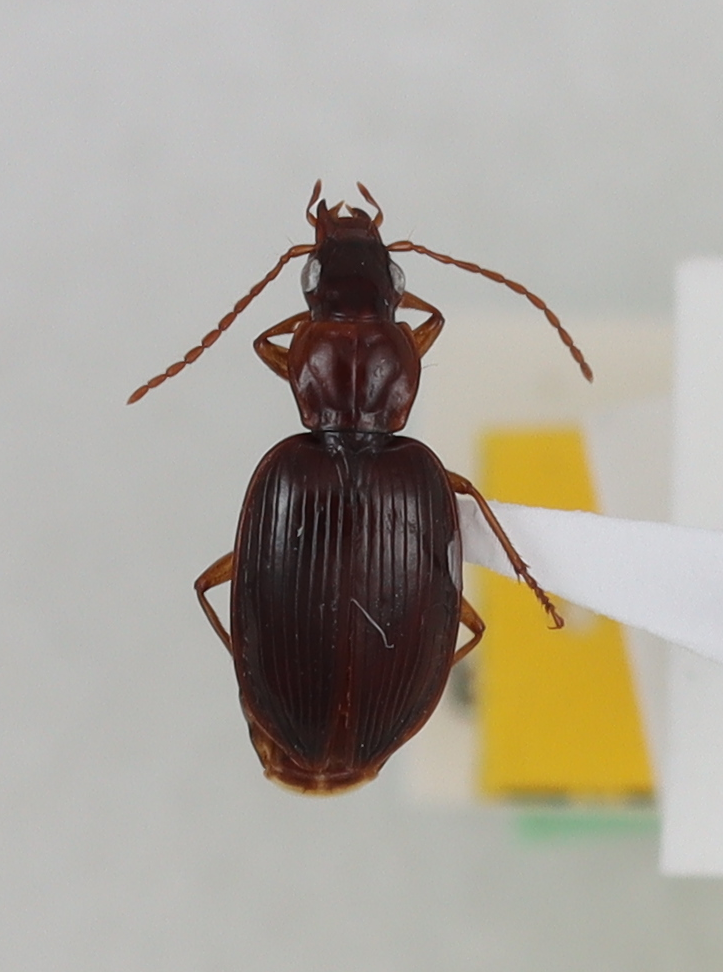
Scientific name: Blackburnia kilauea
Plot: 15
Trap: E
Collected: 20200915